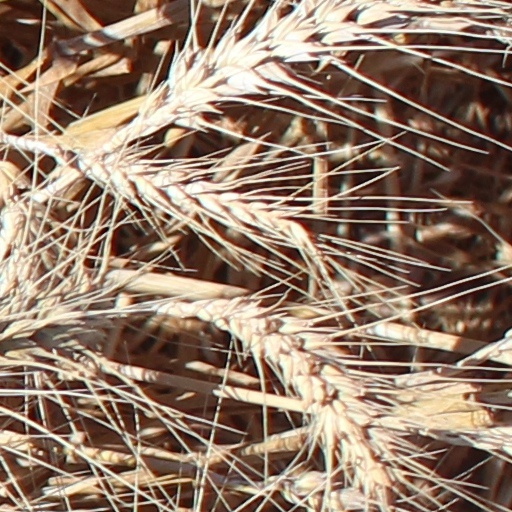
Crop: wheat